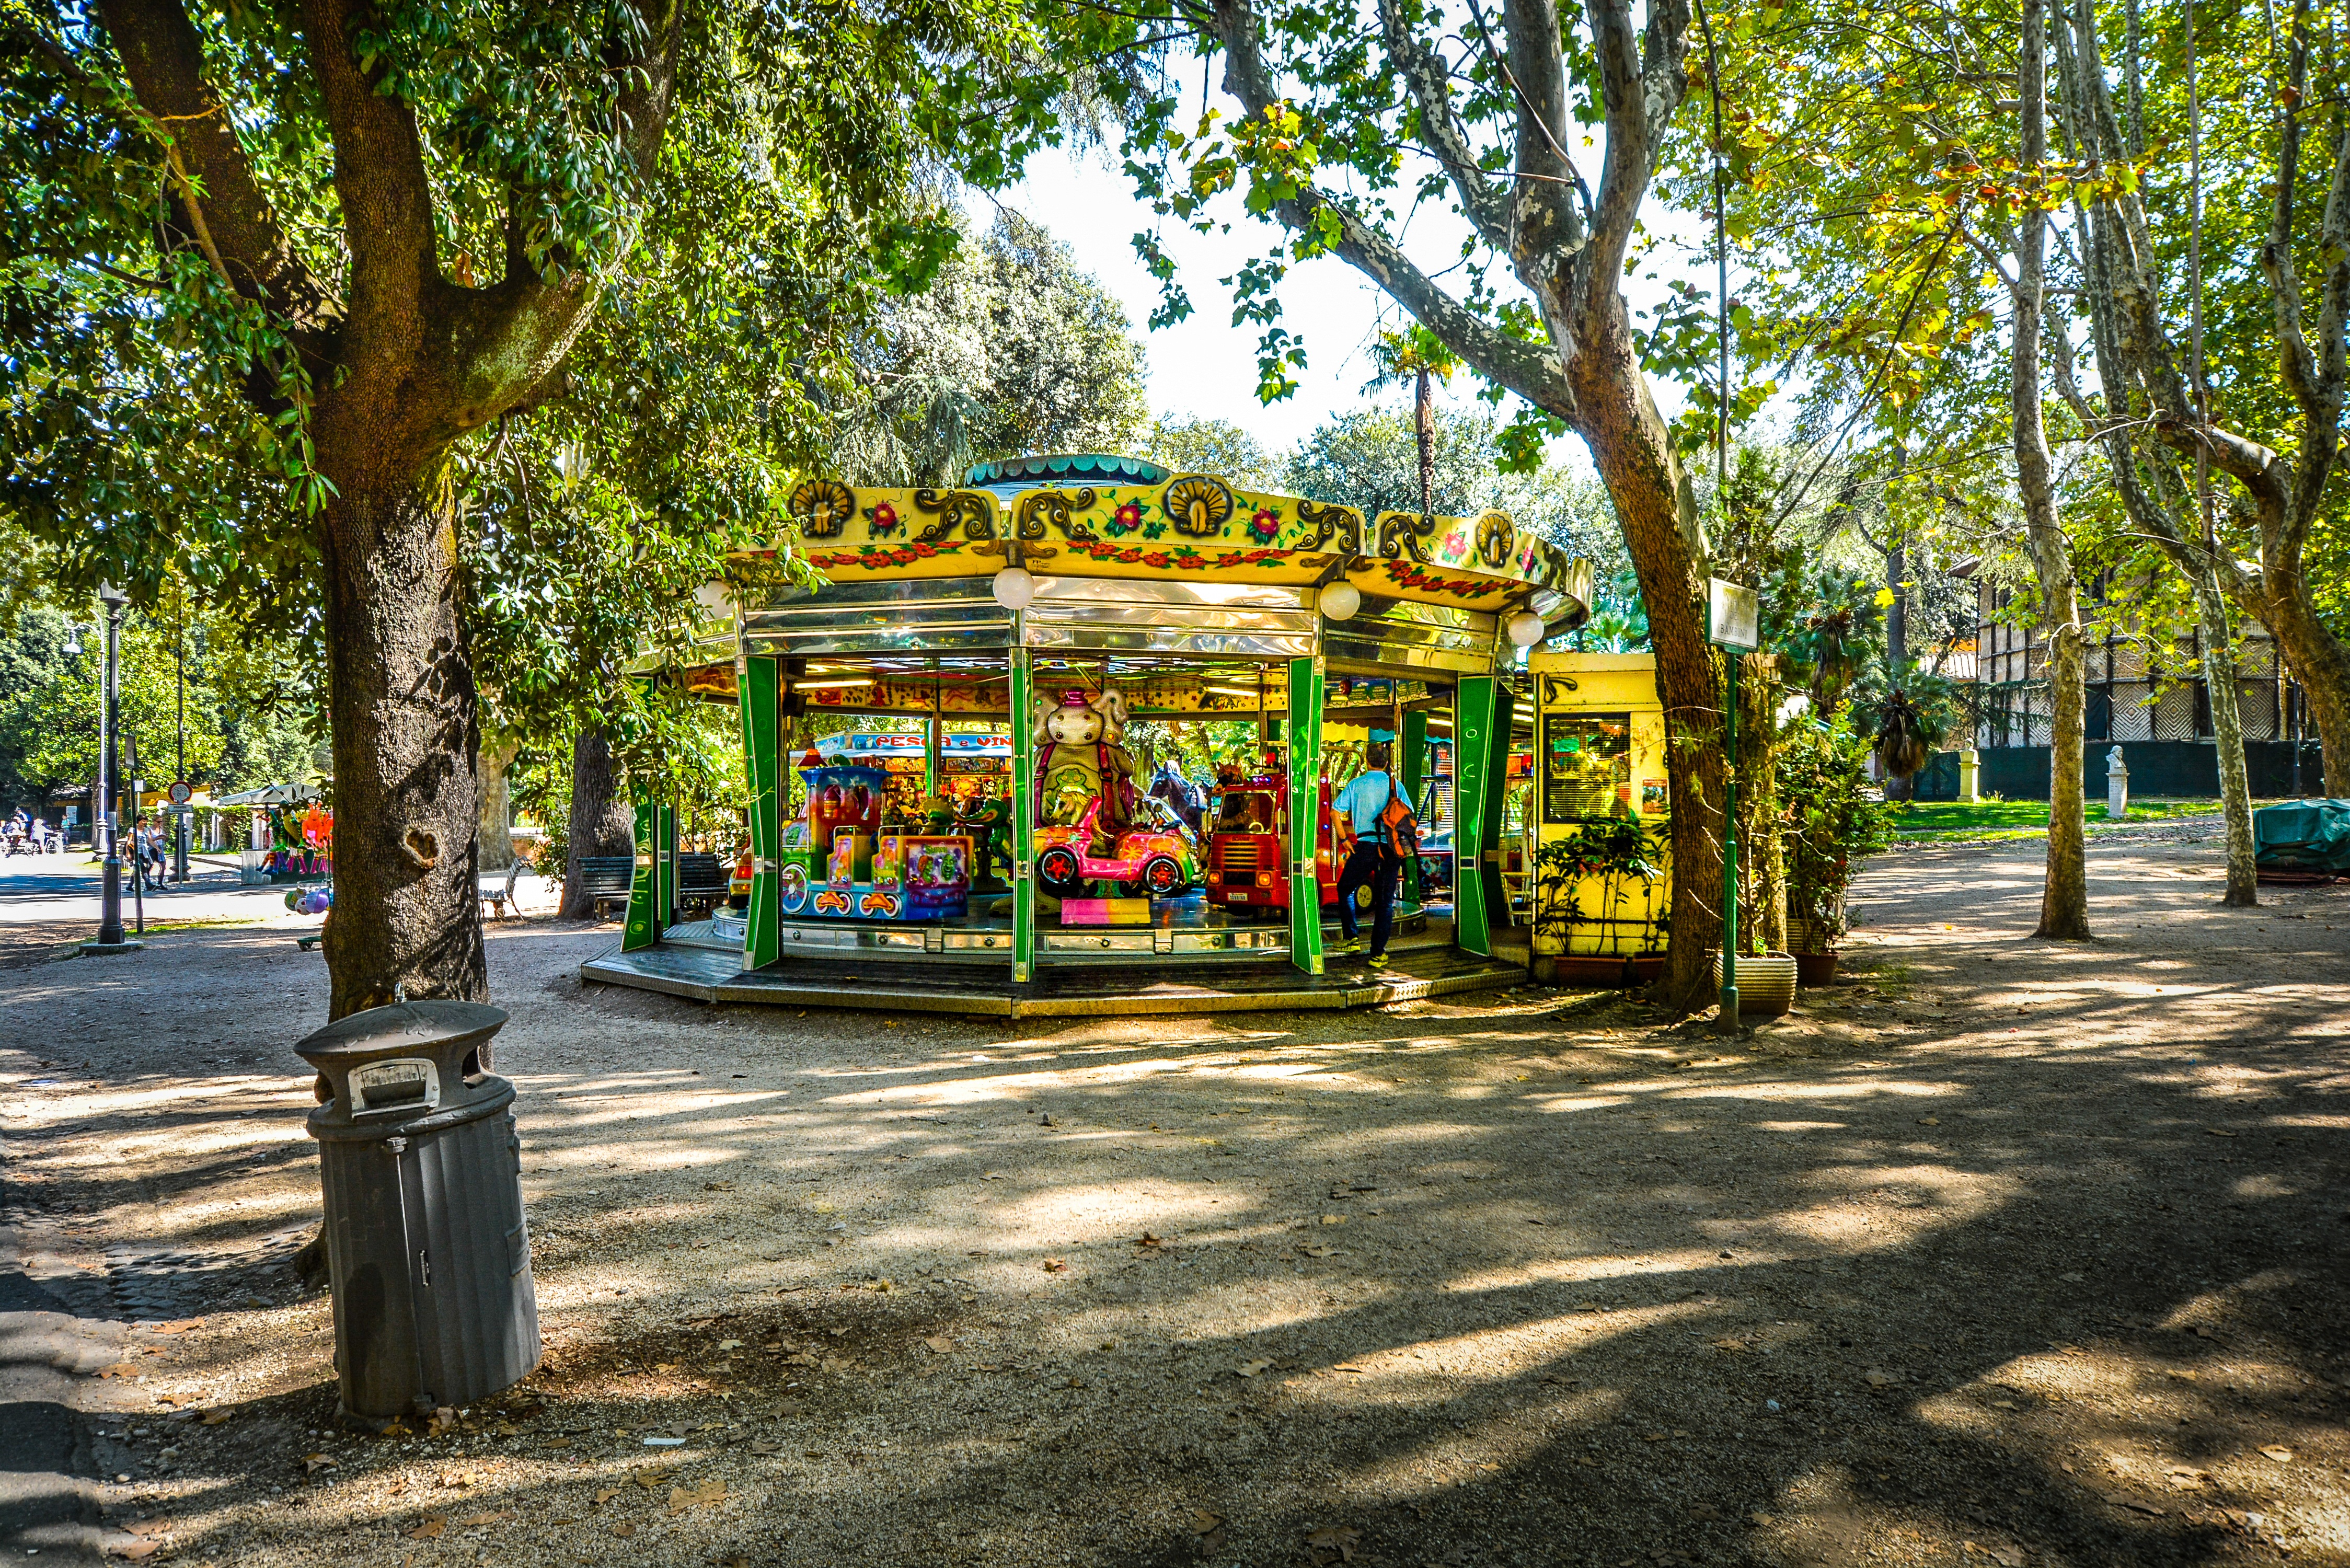
outdoor, villa, old, city, vacation, recreation, carnival, park, italy, ride, carousel, garden, public space, trees, shadows, rome, playground, roman, amusement, urban area, outdoor recreation, borghese, human settlement, villa borghese